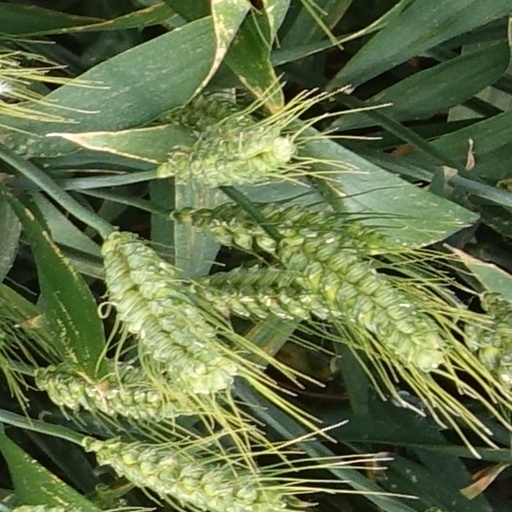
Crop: wheat